Shura Kitata

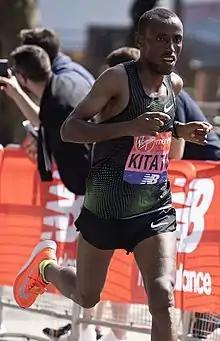
Shura running in the 2018 London Marathon

Shura Kitata Tola (born 9 June 1996) is an Ethiopian long-distance runner who competes in the marathon and half-marathon. He has raced in several World Marathon Majors, including the 2020 London Marathon, where he won the race in a time of 2:05:41, beating Kenya's Eliud Kipchoge, and the 2018 London Marathon where he finished in second place behind him. His other best performances include the 2017 Rome Marathon and 2017 Frankfurt Marathon victories and second places at the 2018 and 2022 New York City Marathon.